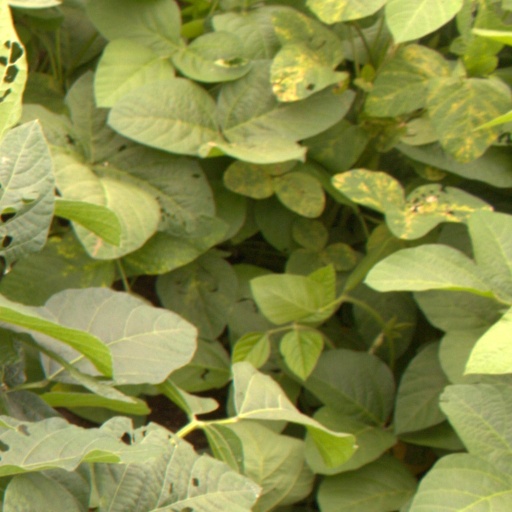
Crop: soybean